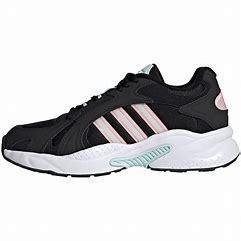
Brand: Adidas
Model: Crazychaos